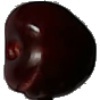
Label: Cherry 1